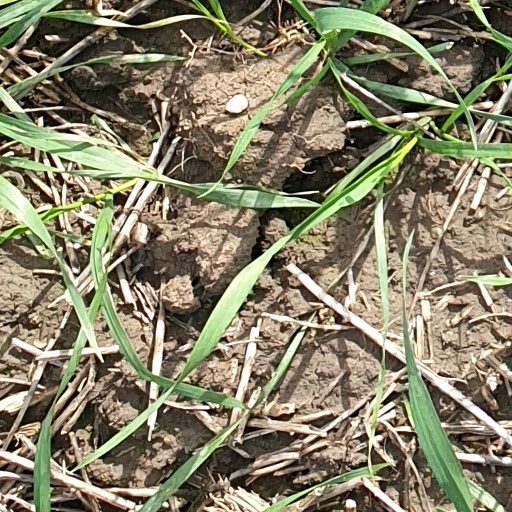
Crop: wheat